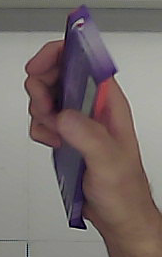
Product: milka_chocolate